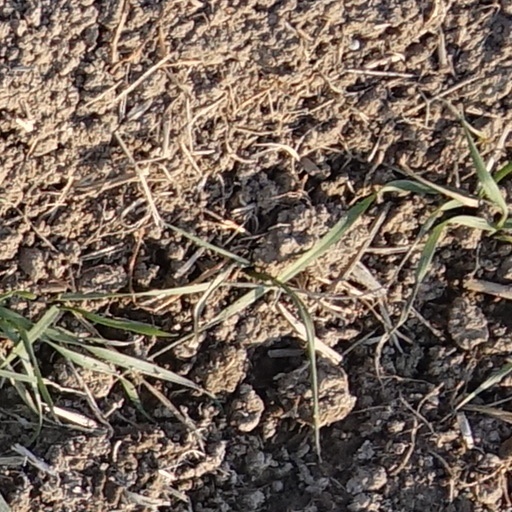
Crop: wheat